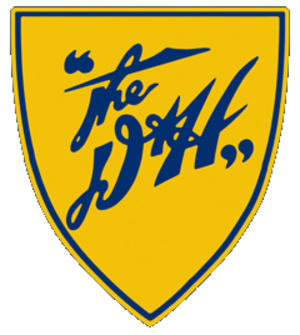
Le Delaware and Hudson était un chemin de fer américain de classe I qui opérait dans le Nord-Est du pays. Depuis 1991, il est devenu une filiale du Canadien Pacifique. Ce dernier assume toutes les opérations, et le D&H ne possède désormais ni locomotives ni wagons.